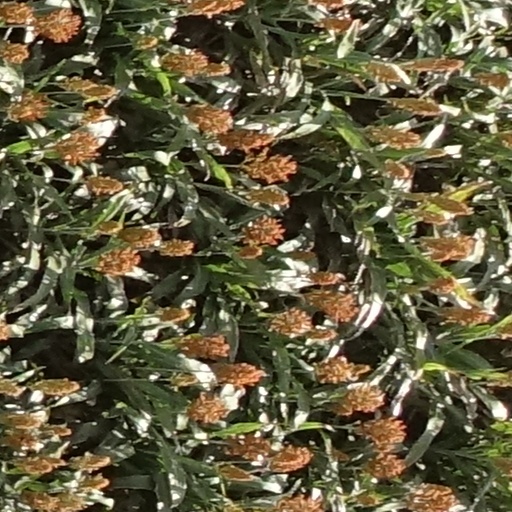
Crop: sorghum